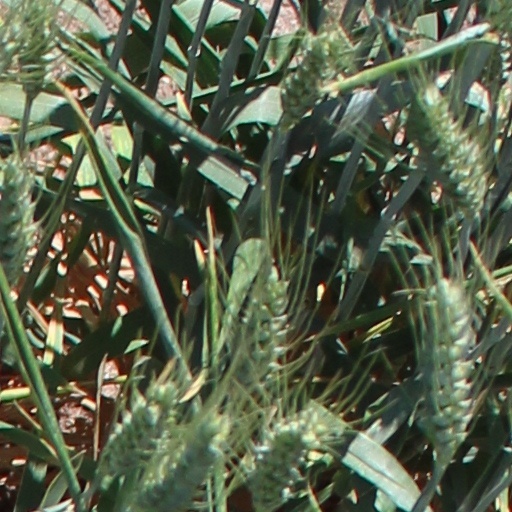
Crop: wheat